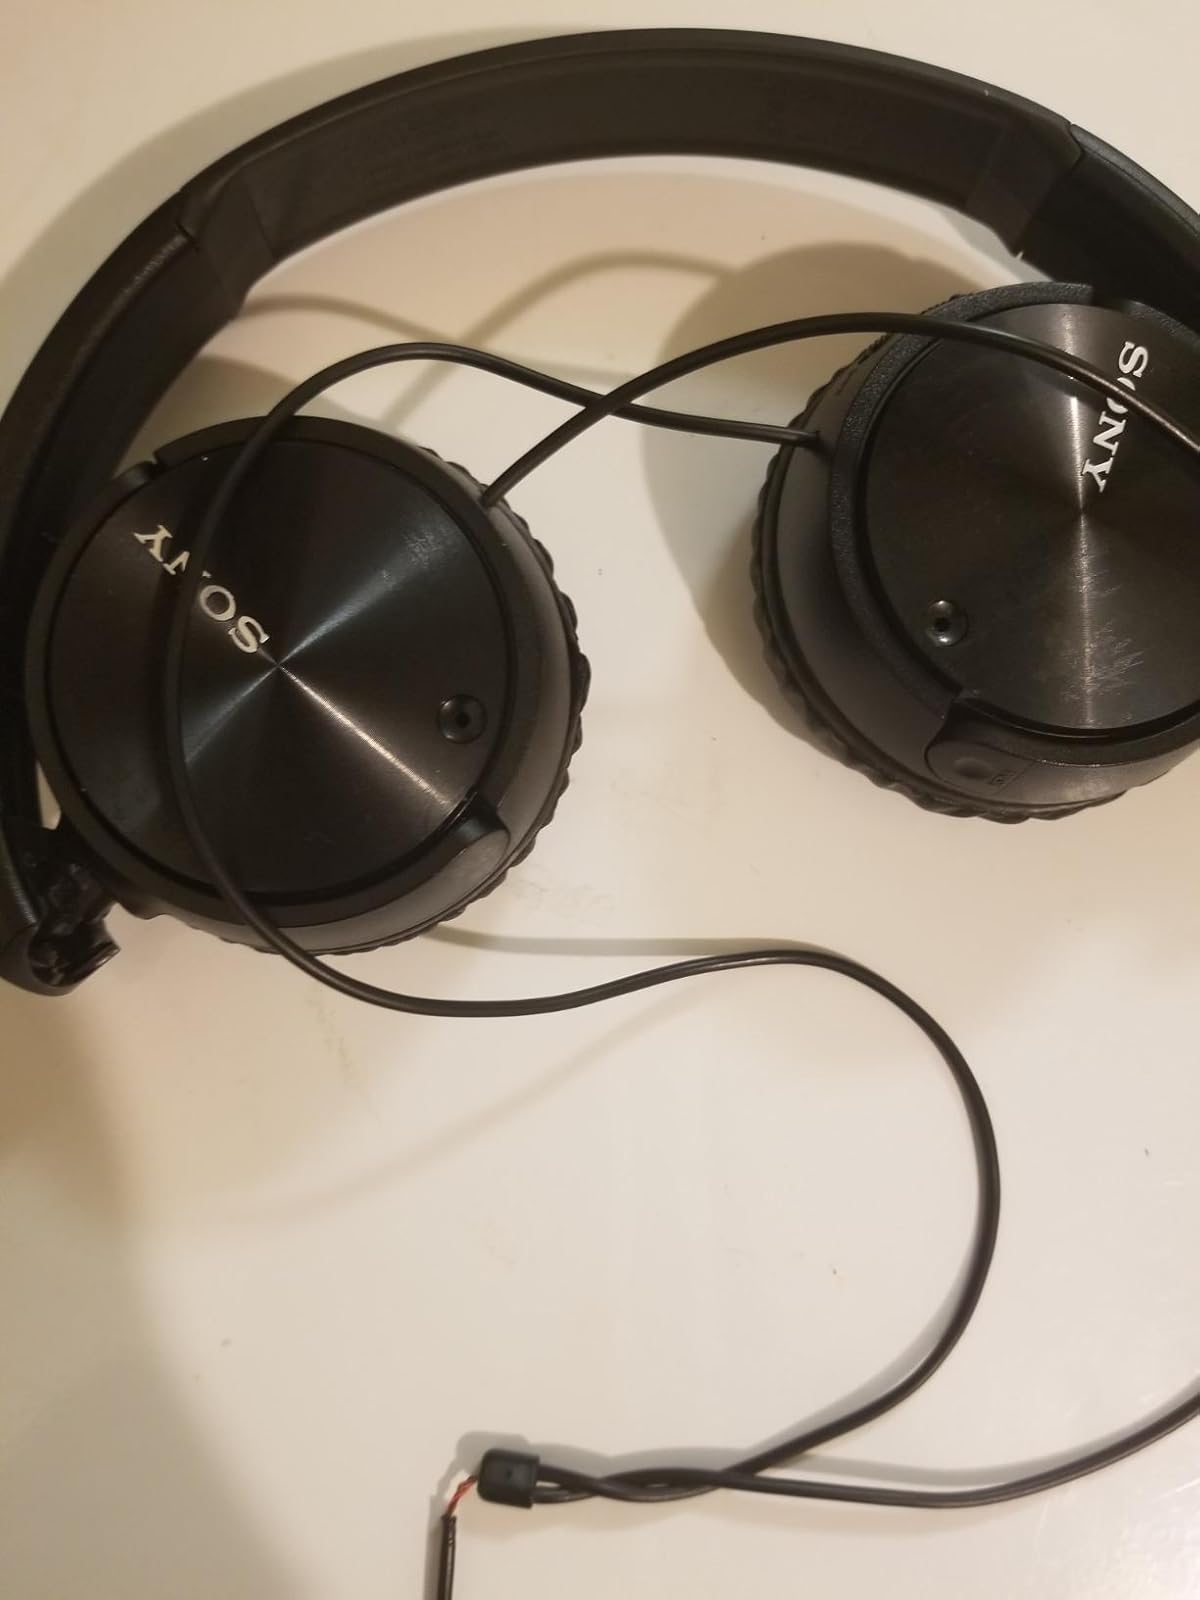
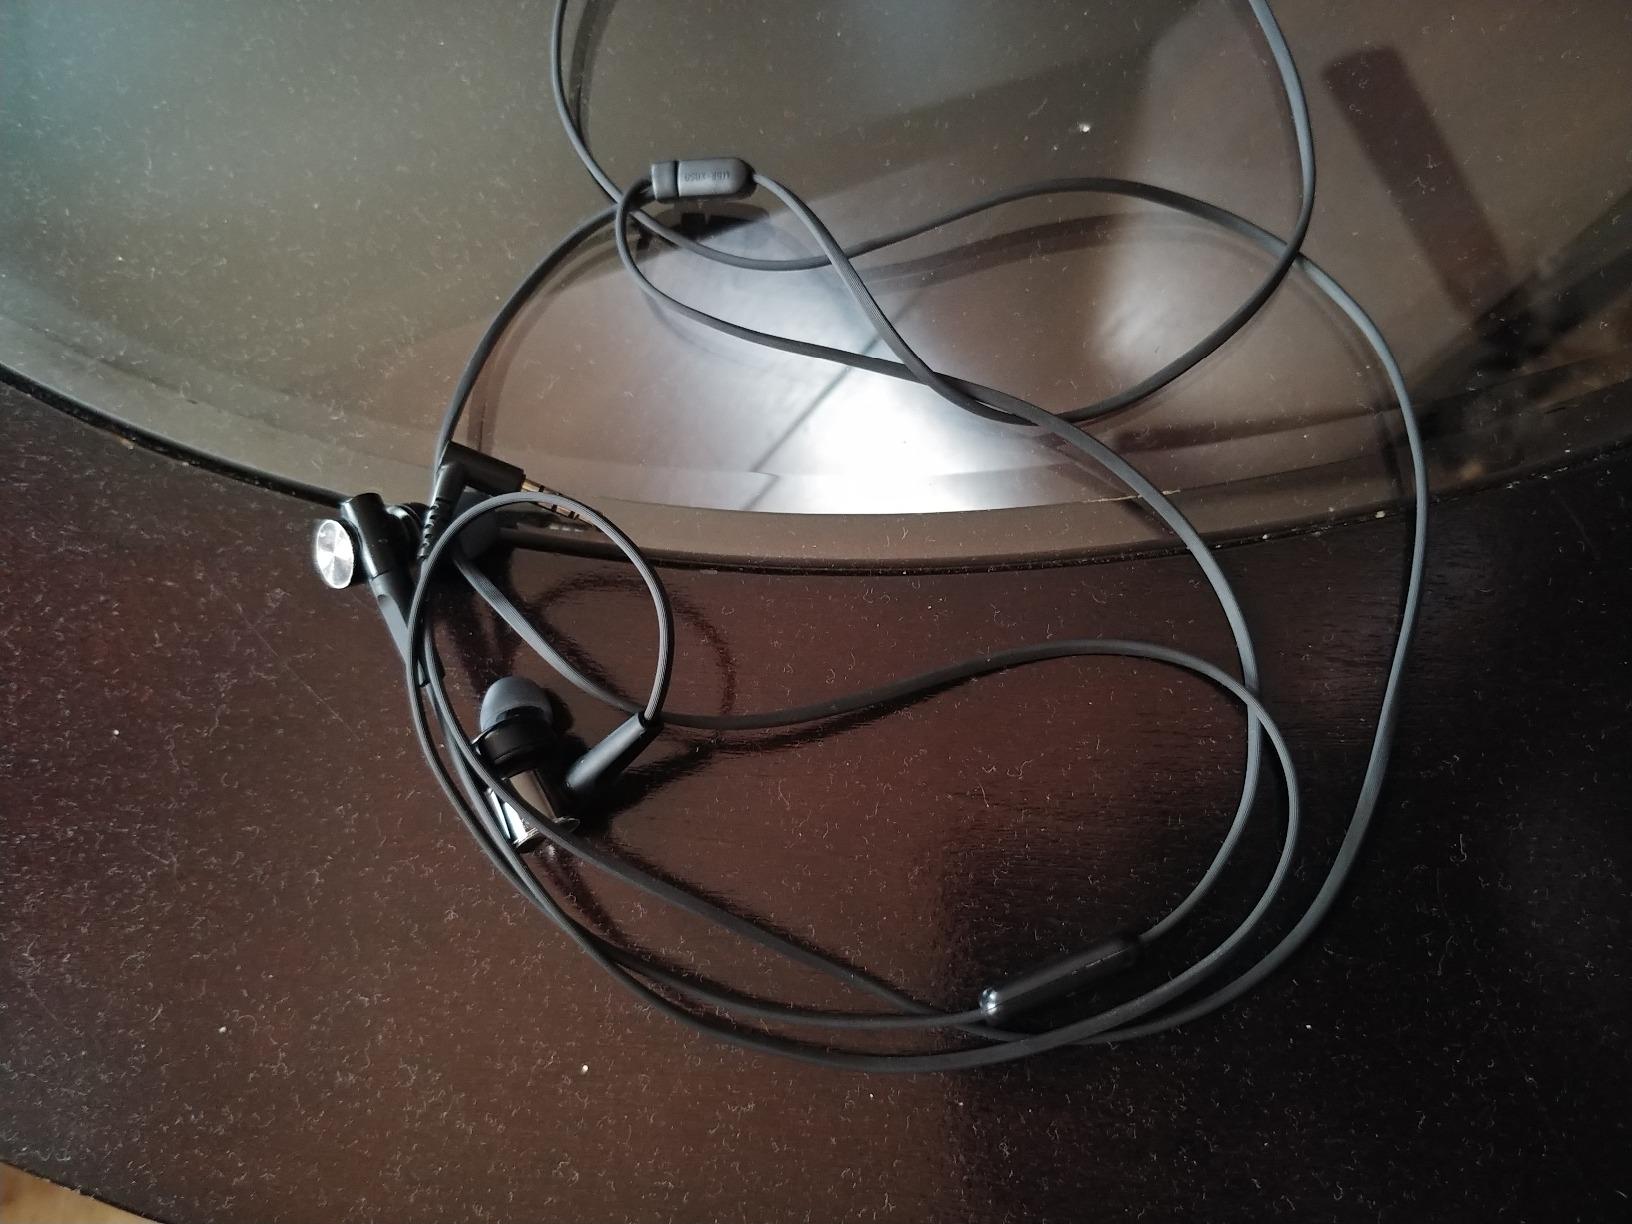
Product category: headphones
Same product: no